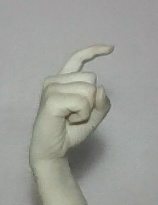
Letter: ra